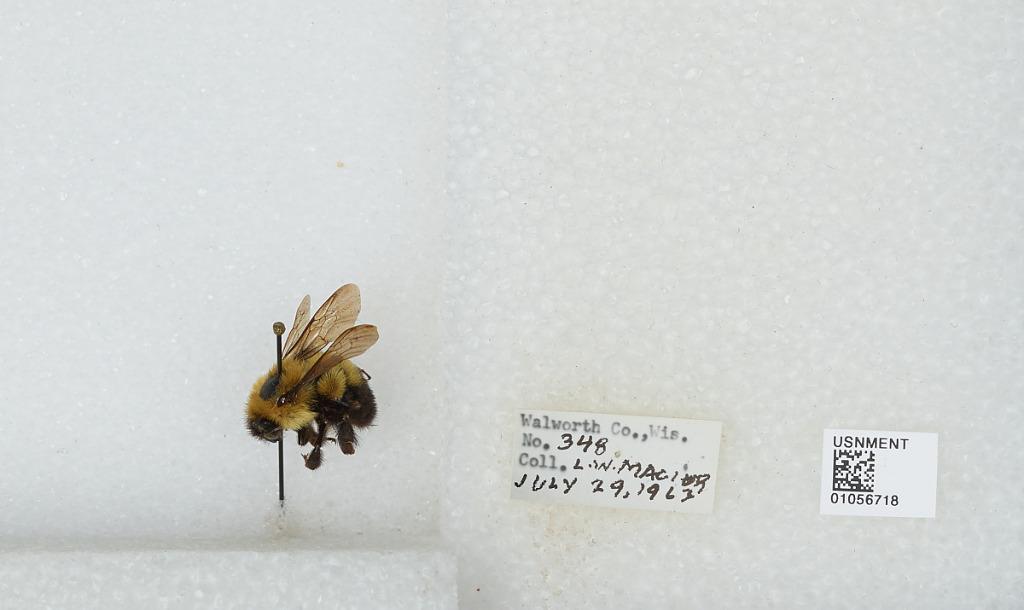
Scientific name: Bombus (Pyrobombus) bimaculatus Cresson
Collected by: L. Macior
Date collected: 1963-7-29
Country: United States
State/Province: Wisconsin
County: Walworth
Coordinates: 42.67, -88.54